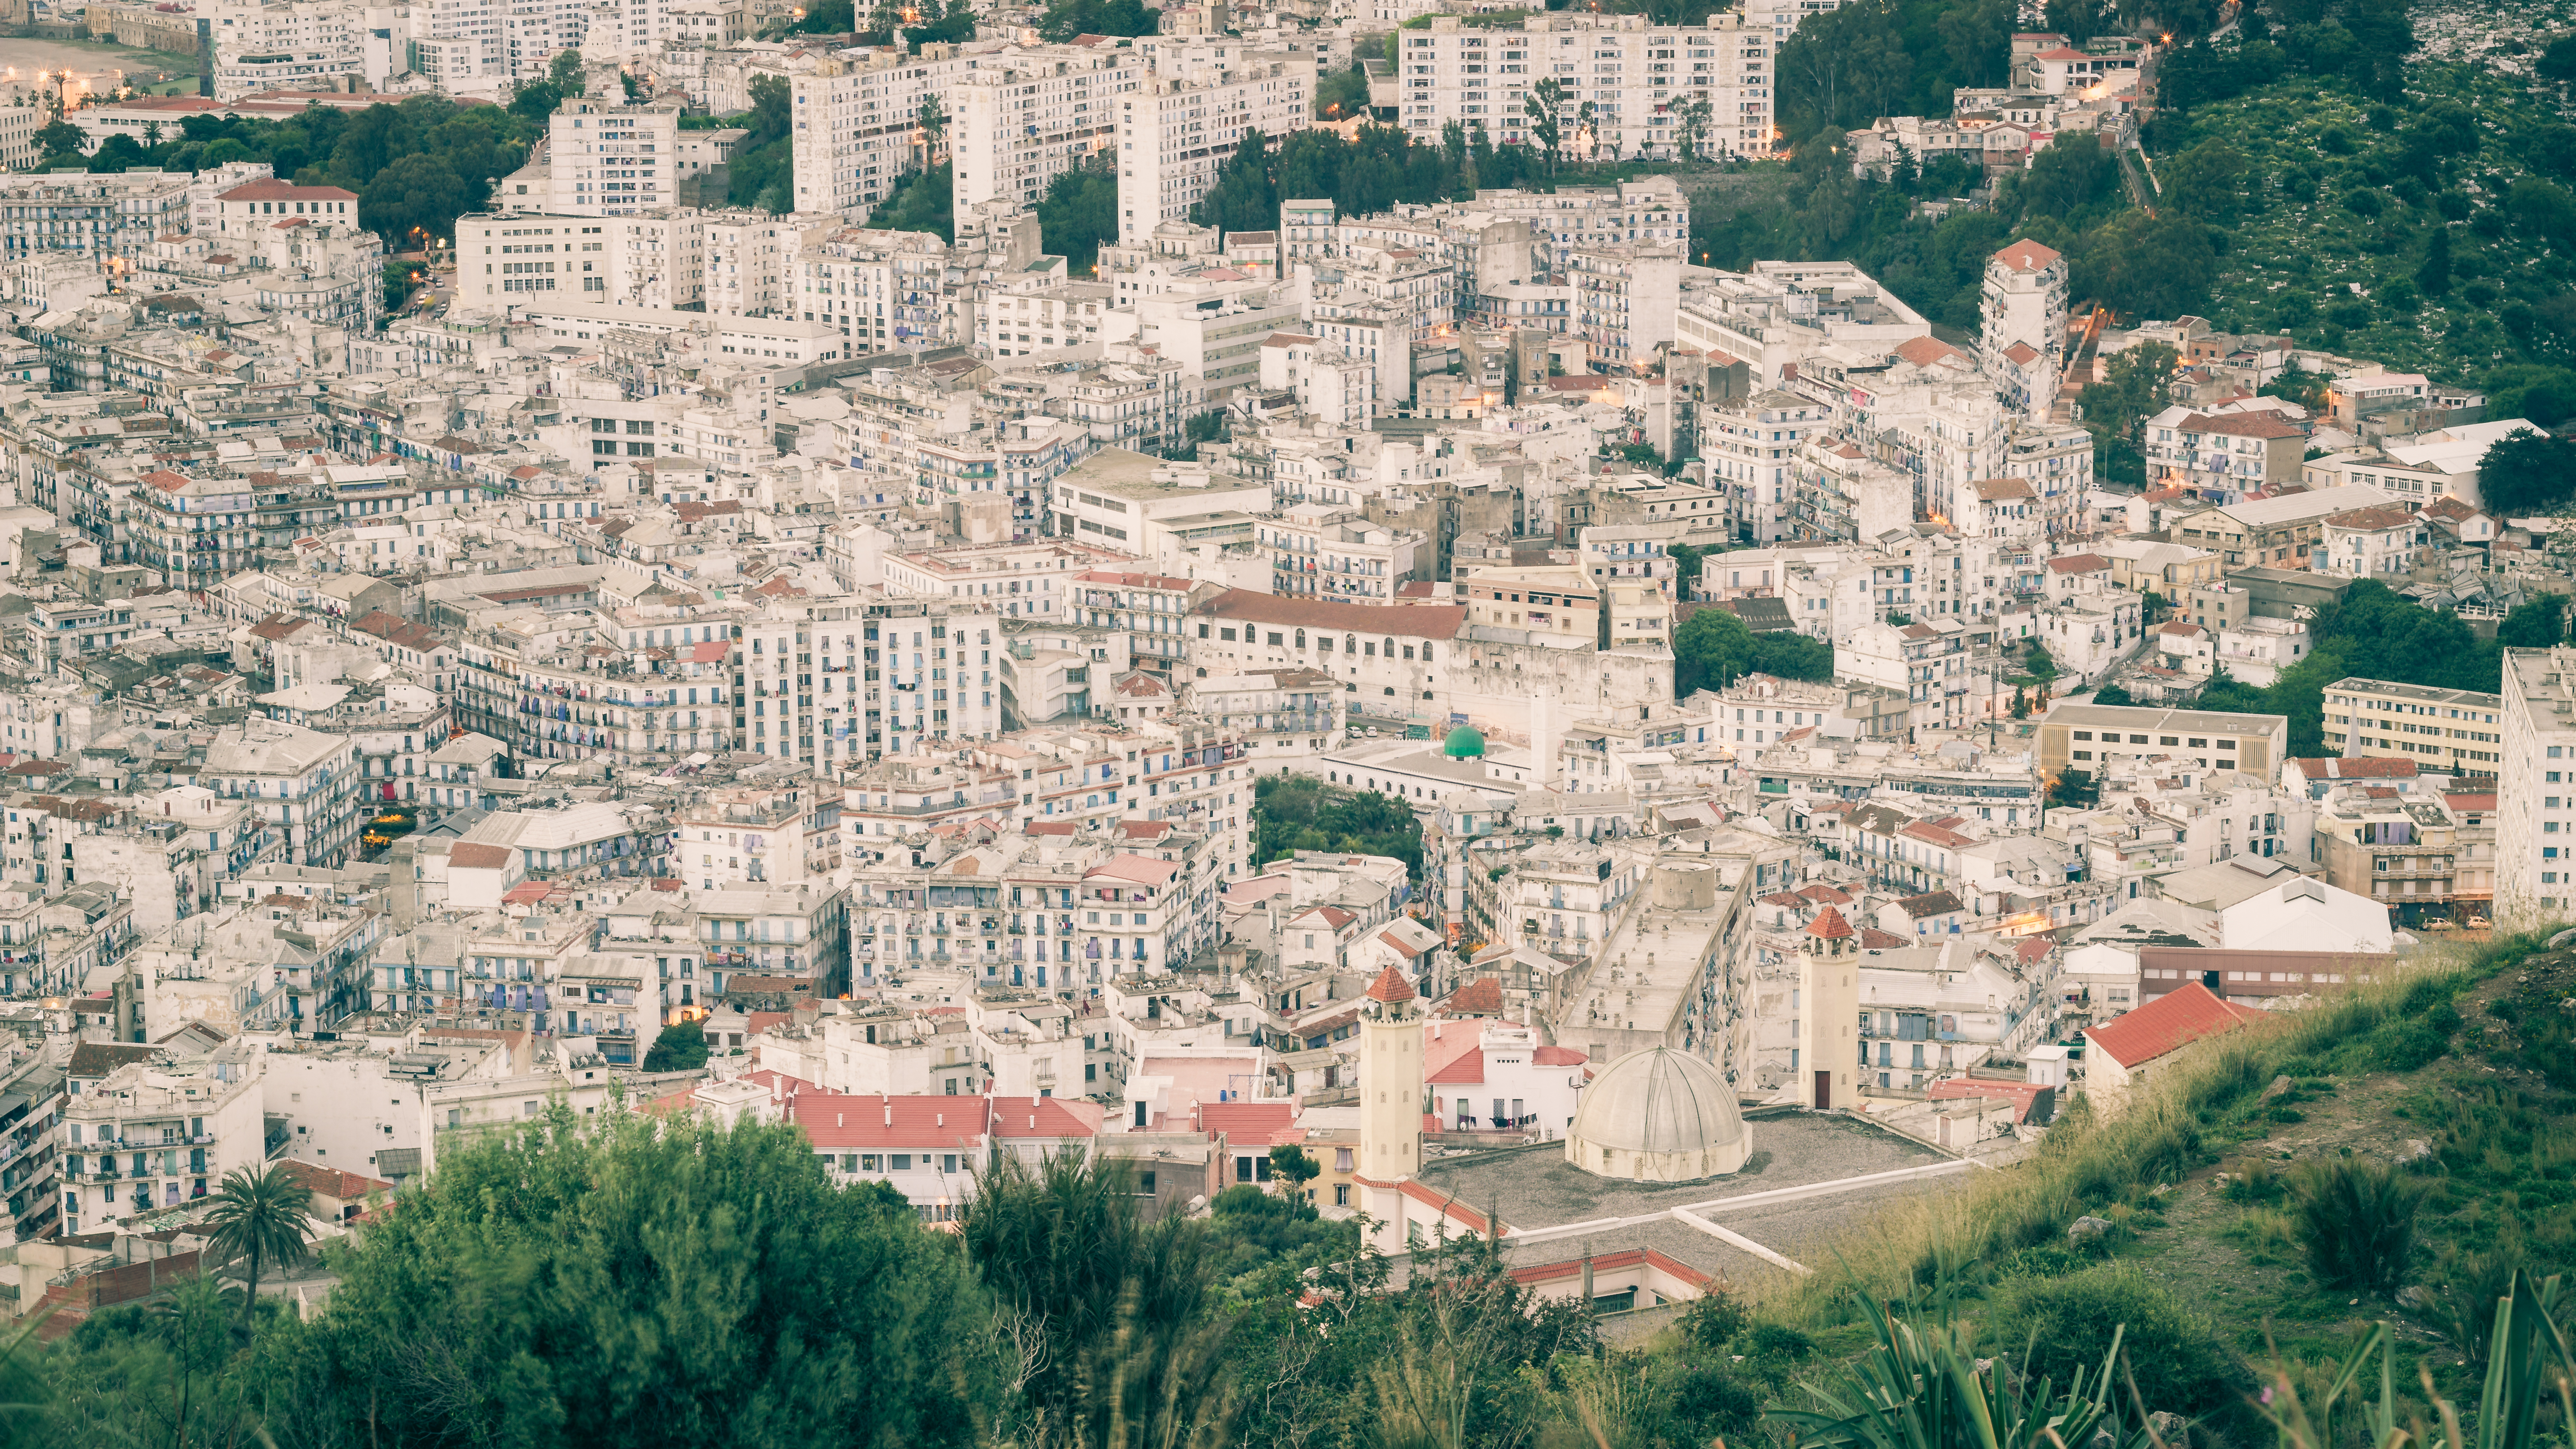
city, capital, white, morning, urban area, landmark, bird's eye view, suburb, town, aerial photography, residential area, historic site, metropolitan area, metropolis, neighbourhood, cityscape, village, sky, tourism, panorama, tree, unesco world heritage site, skyline